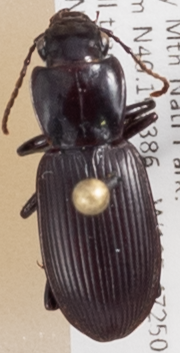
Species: Pterostichus protractus
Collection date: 2018-07-23
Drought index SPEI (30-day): -0.404
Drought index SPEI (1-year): -1.01
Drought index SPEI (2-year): -0.46